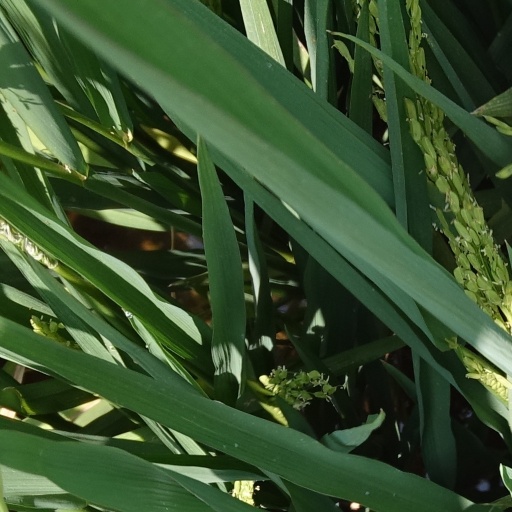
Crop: rice